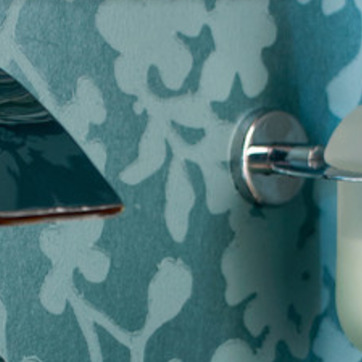
Material: wallpaper